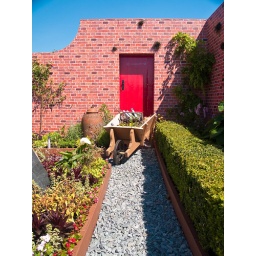
The wall is made of board and is wallpapered in brick effect paper, the door goes nowhere.